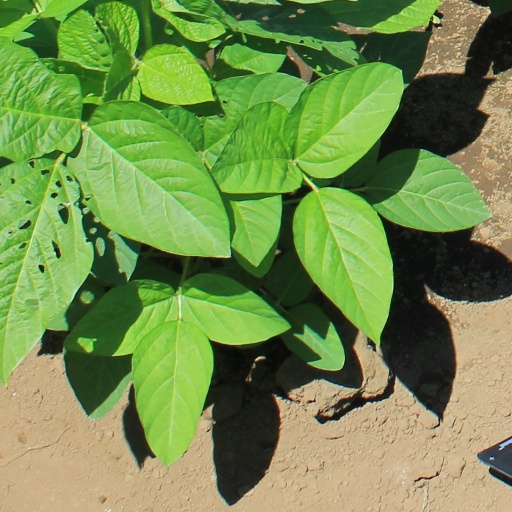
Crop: soybean